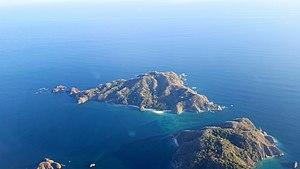
Les Îles Tortuga sont des îles du Costa Rica situées dans le golfe de Nicoya de la province de Puntarenas. Elles se trouvent à 17 km au sud de Puntarenas.
Liste des îles du Costa Rica. Elles sont classées alphabétiquement par littoral.La liste n'est pas exhaustive. Certaines îles sont classées aire protégée.